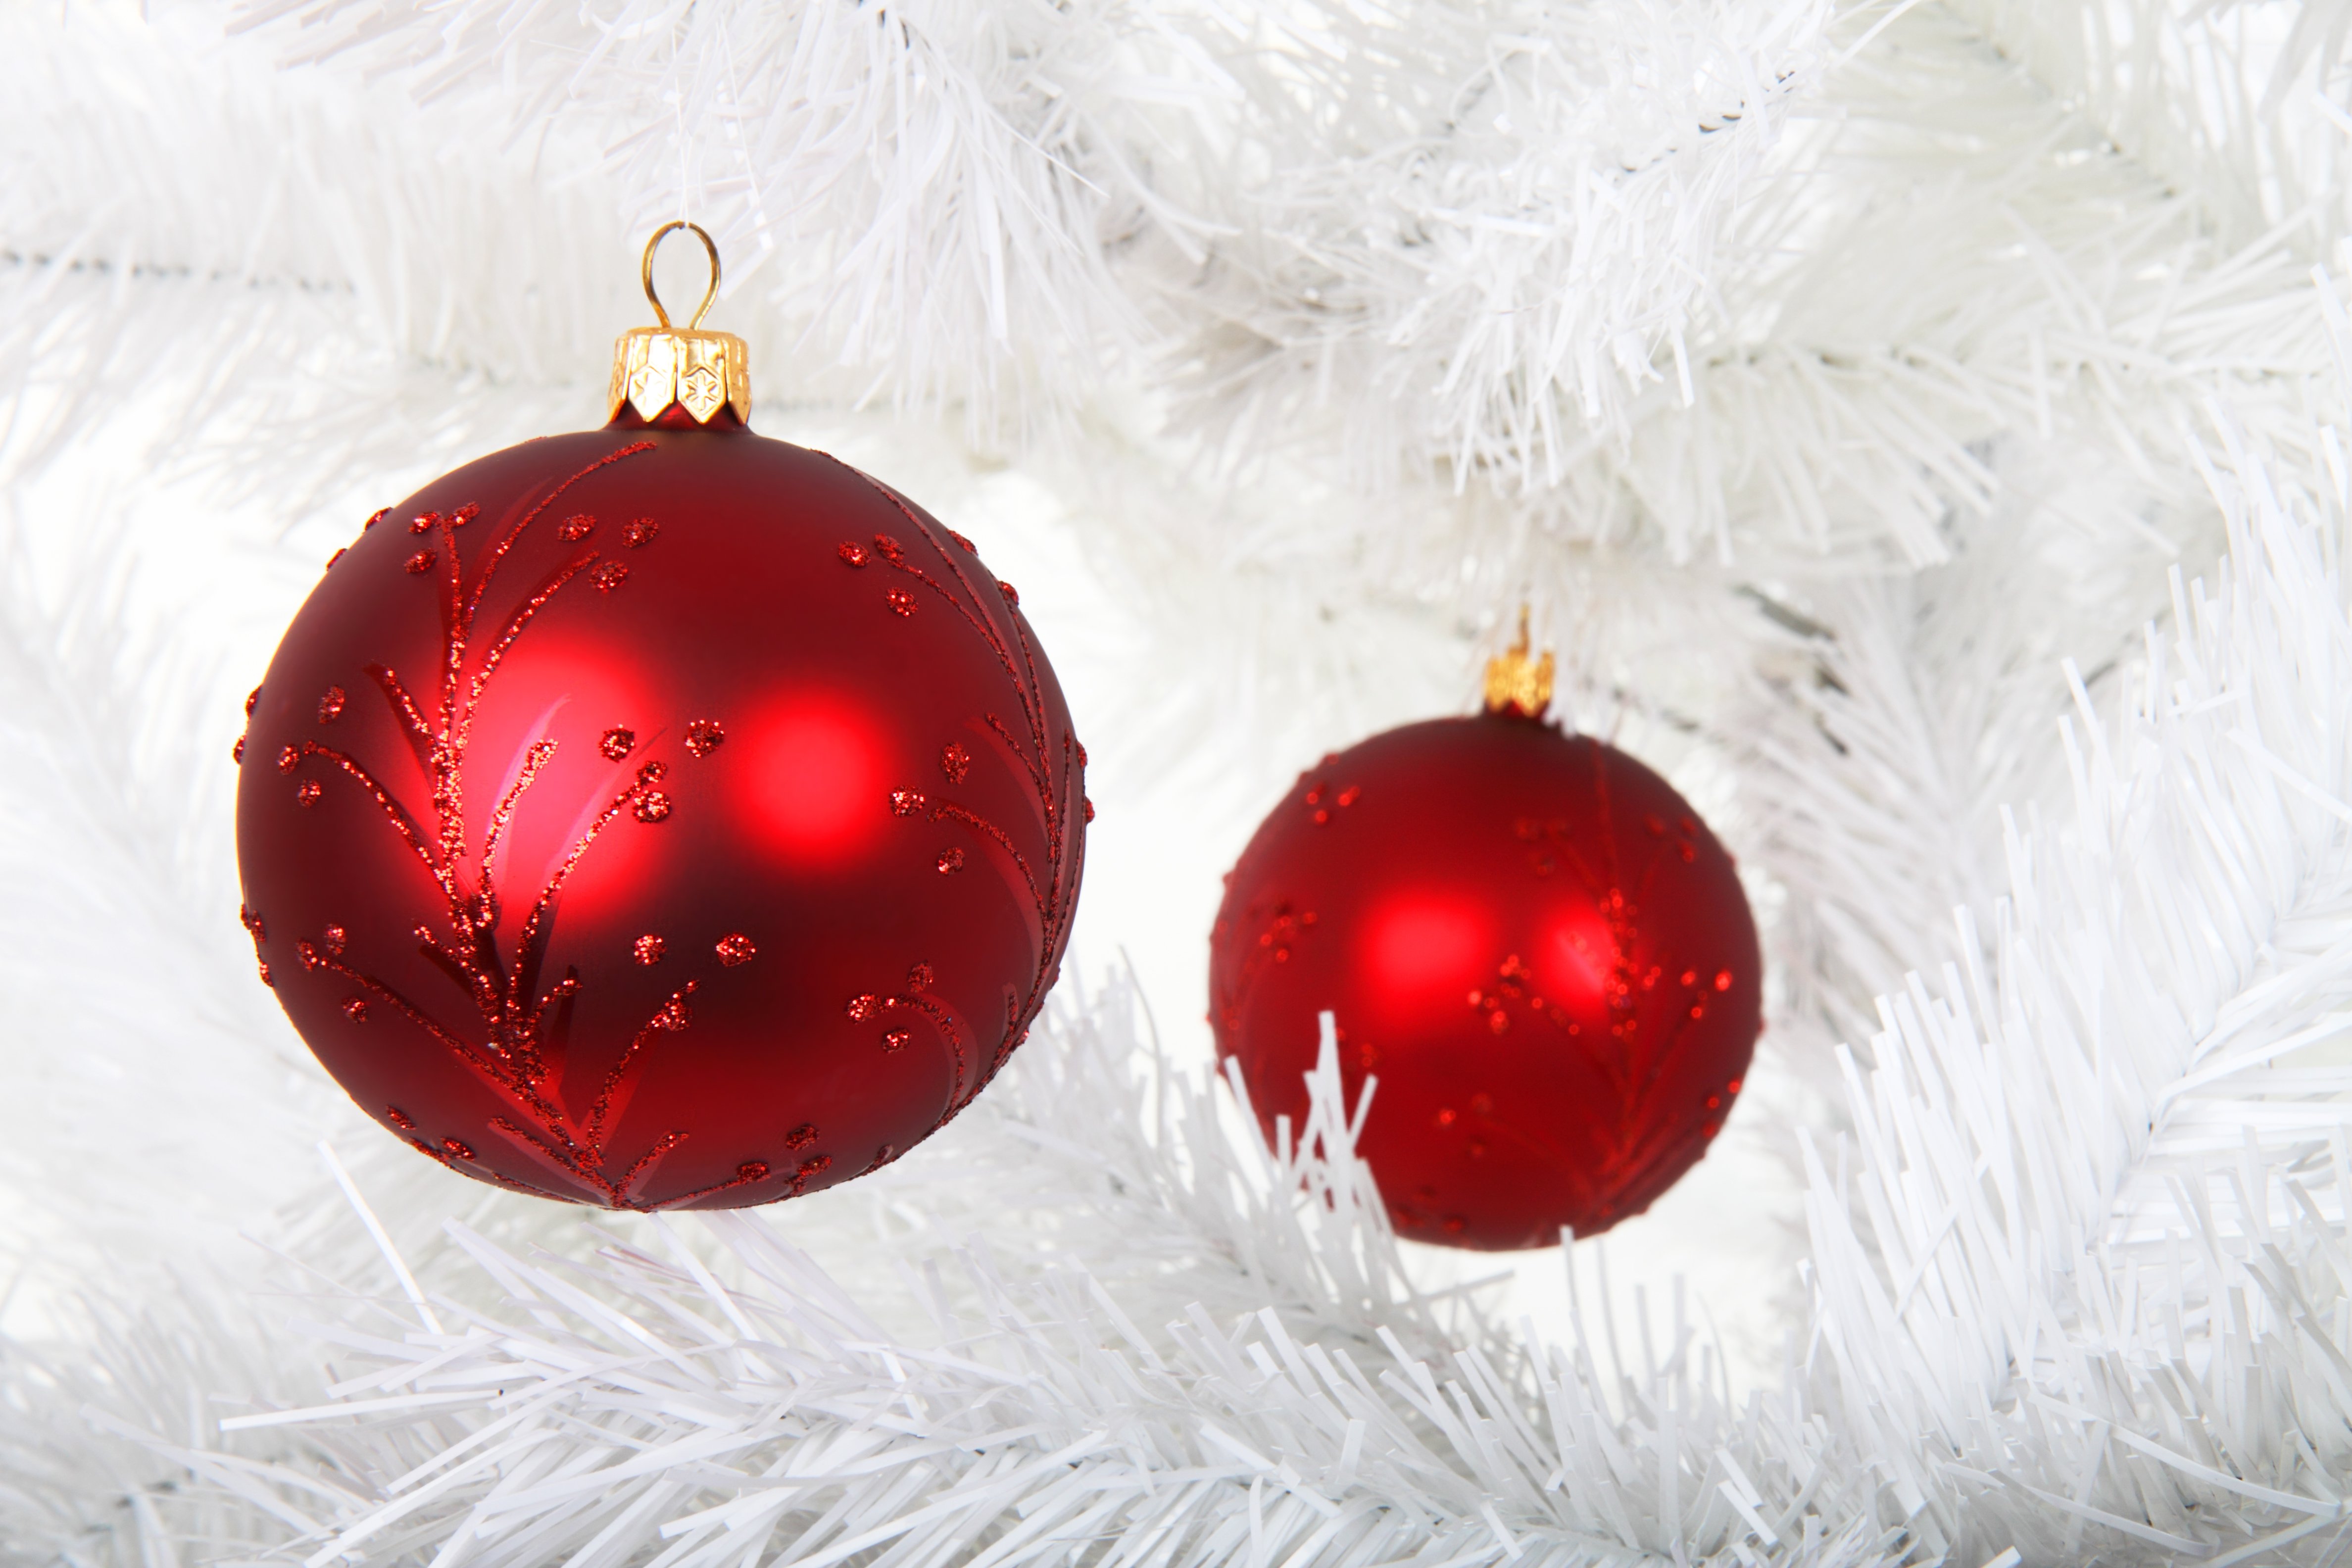
tree, branch, winter, white, petal, celebration, decoration, red, holiday, hanging, object, christmas, decor, christmas tree, festive, bauble, ornament, christmas decoration, ball, noel, xmas